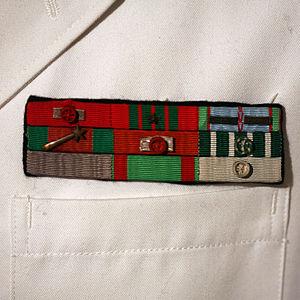
André Hambourg est un peintre figuratif, peintre officiel de la Marine et résistant français.